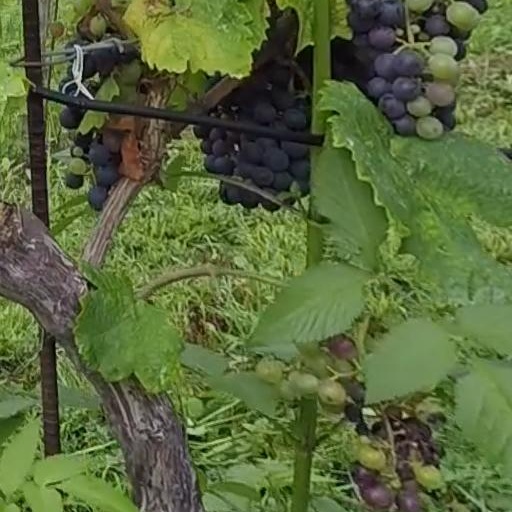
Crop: grape